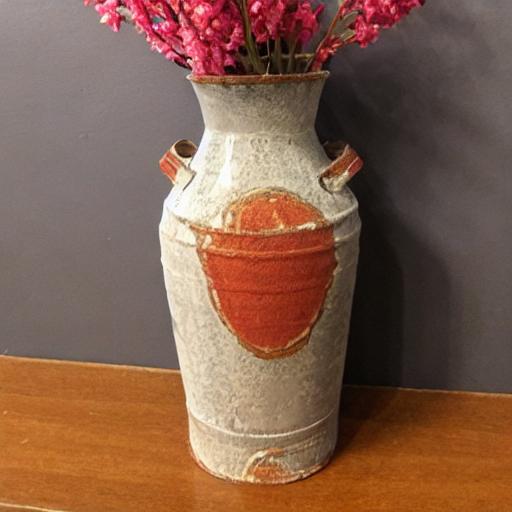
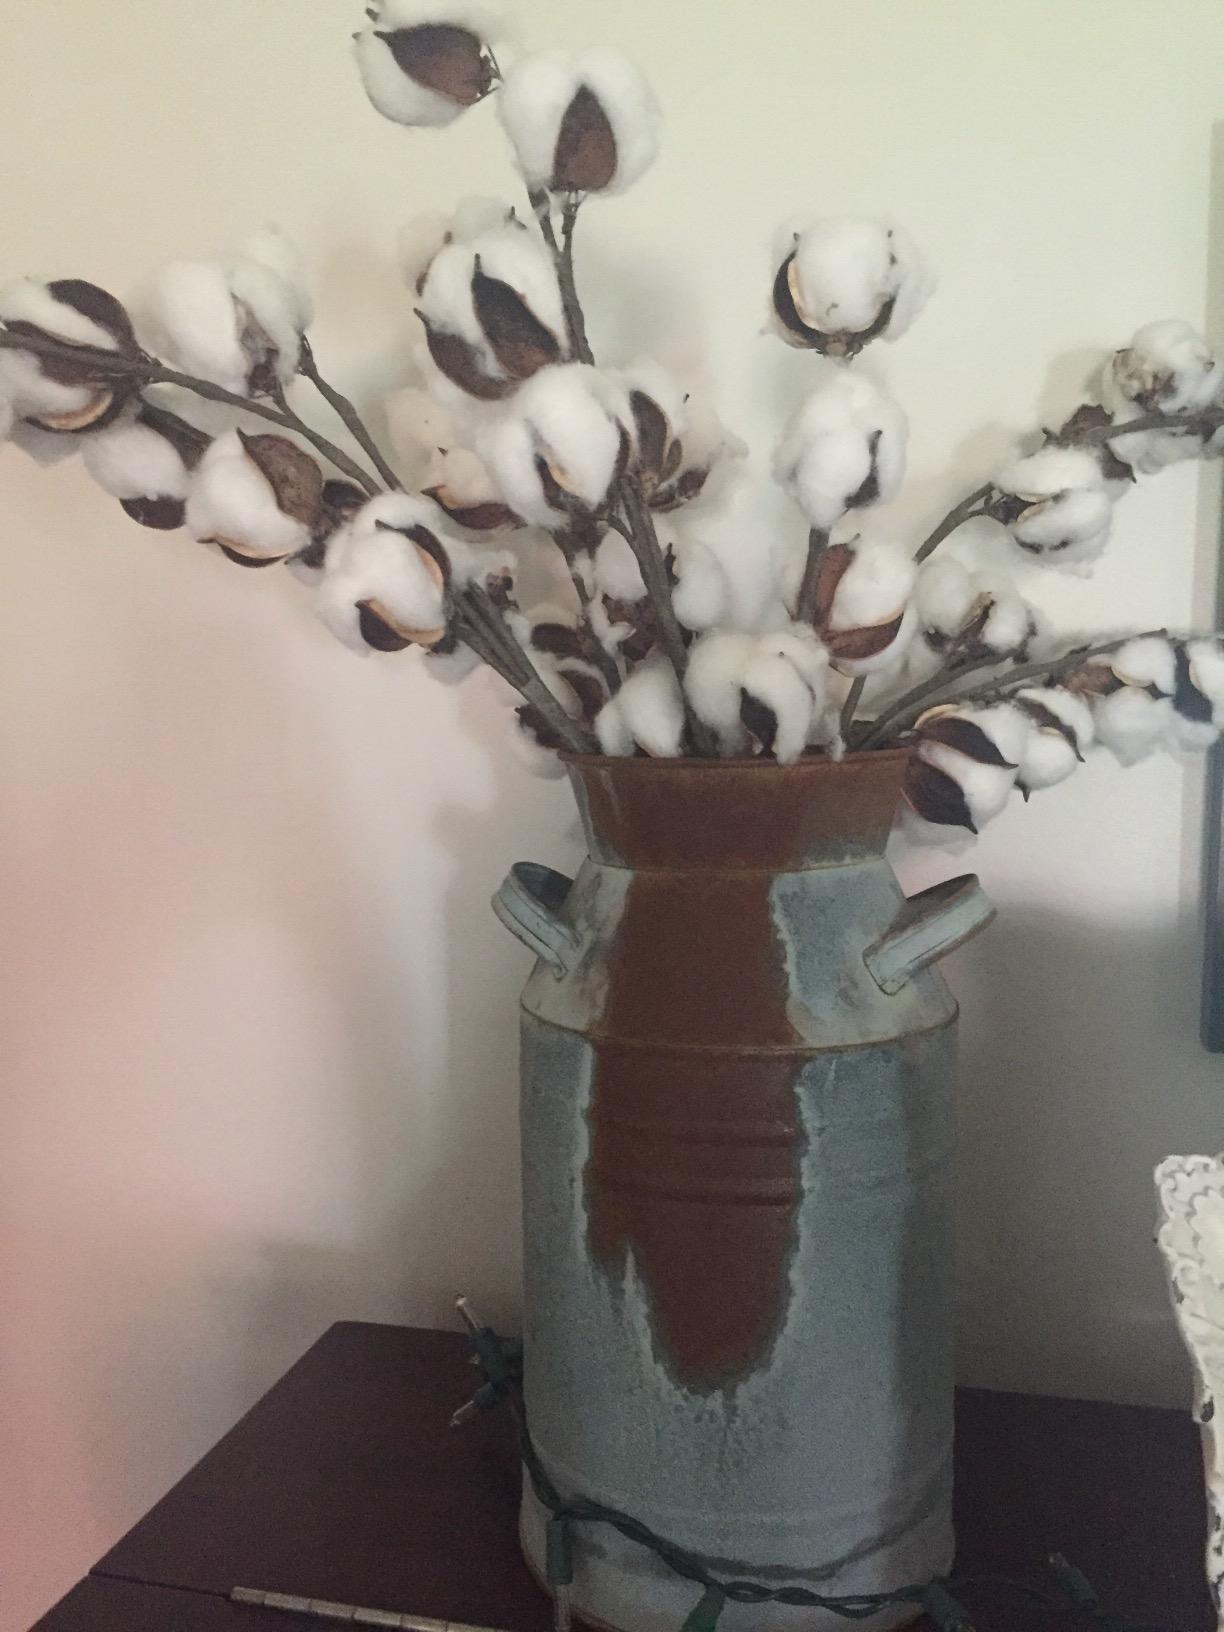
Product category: vase
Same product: no